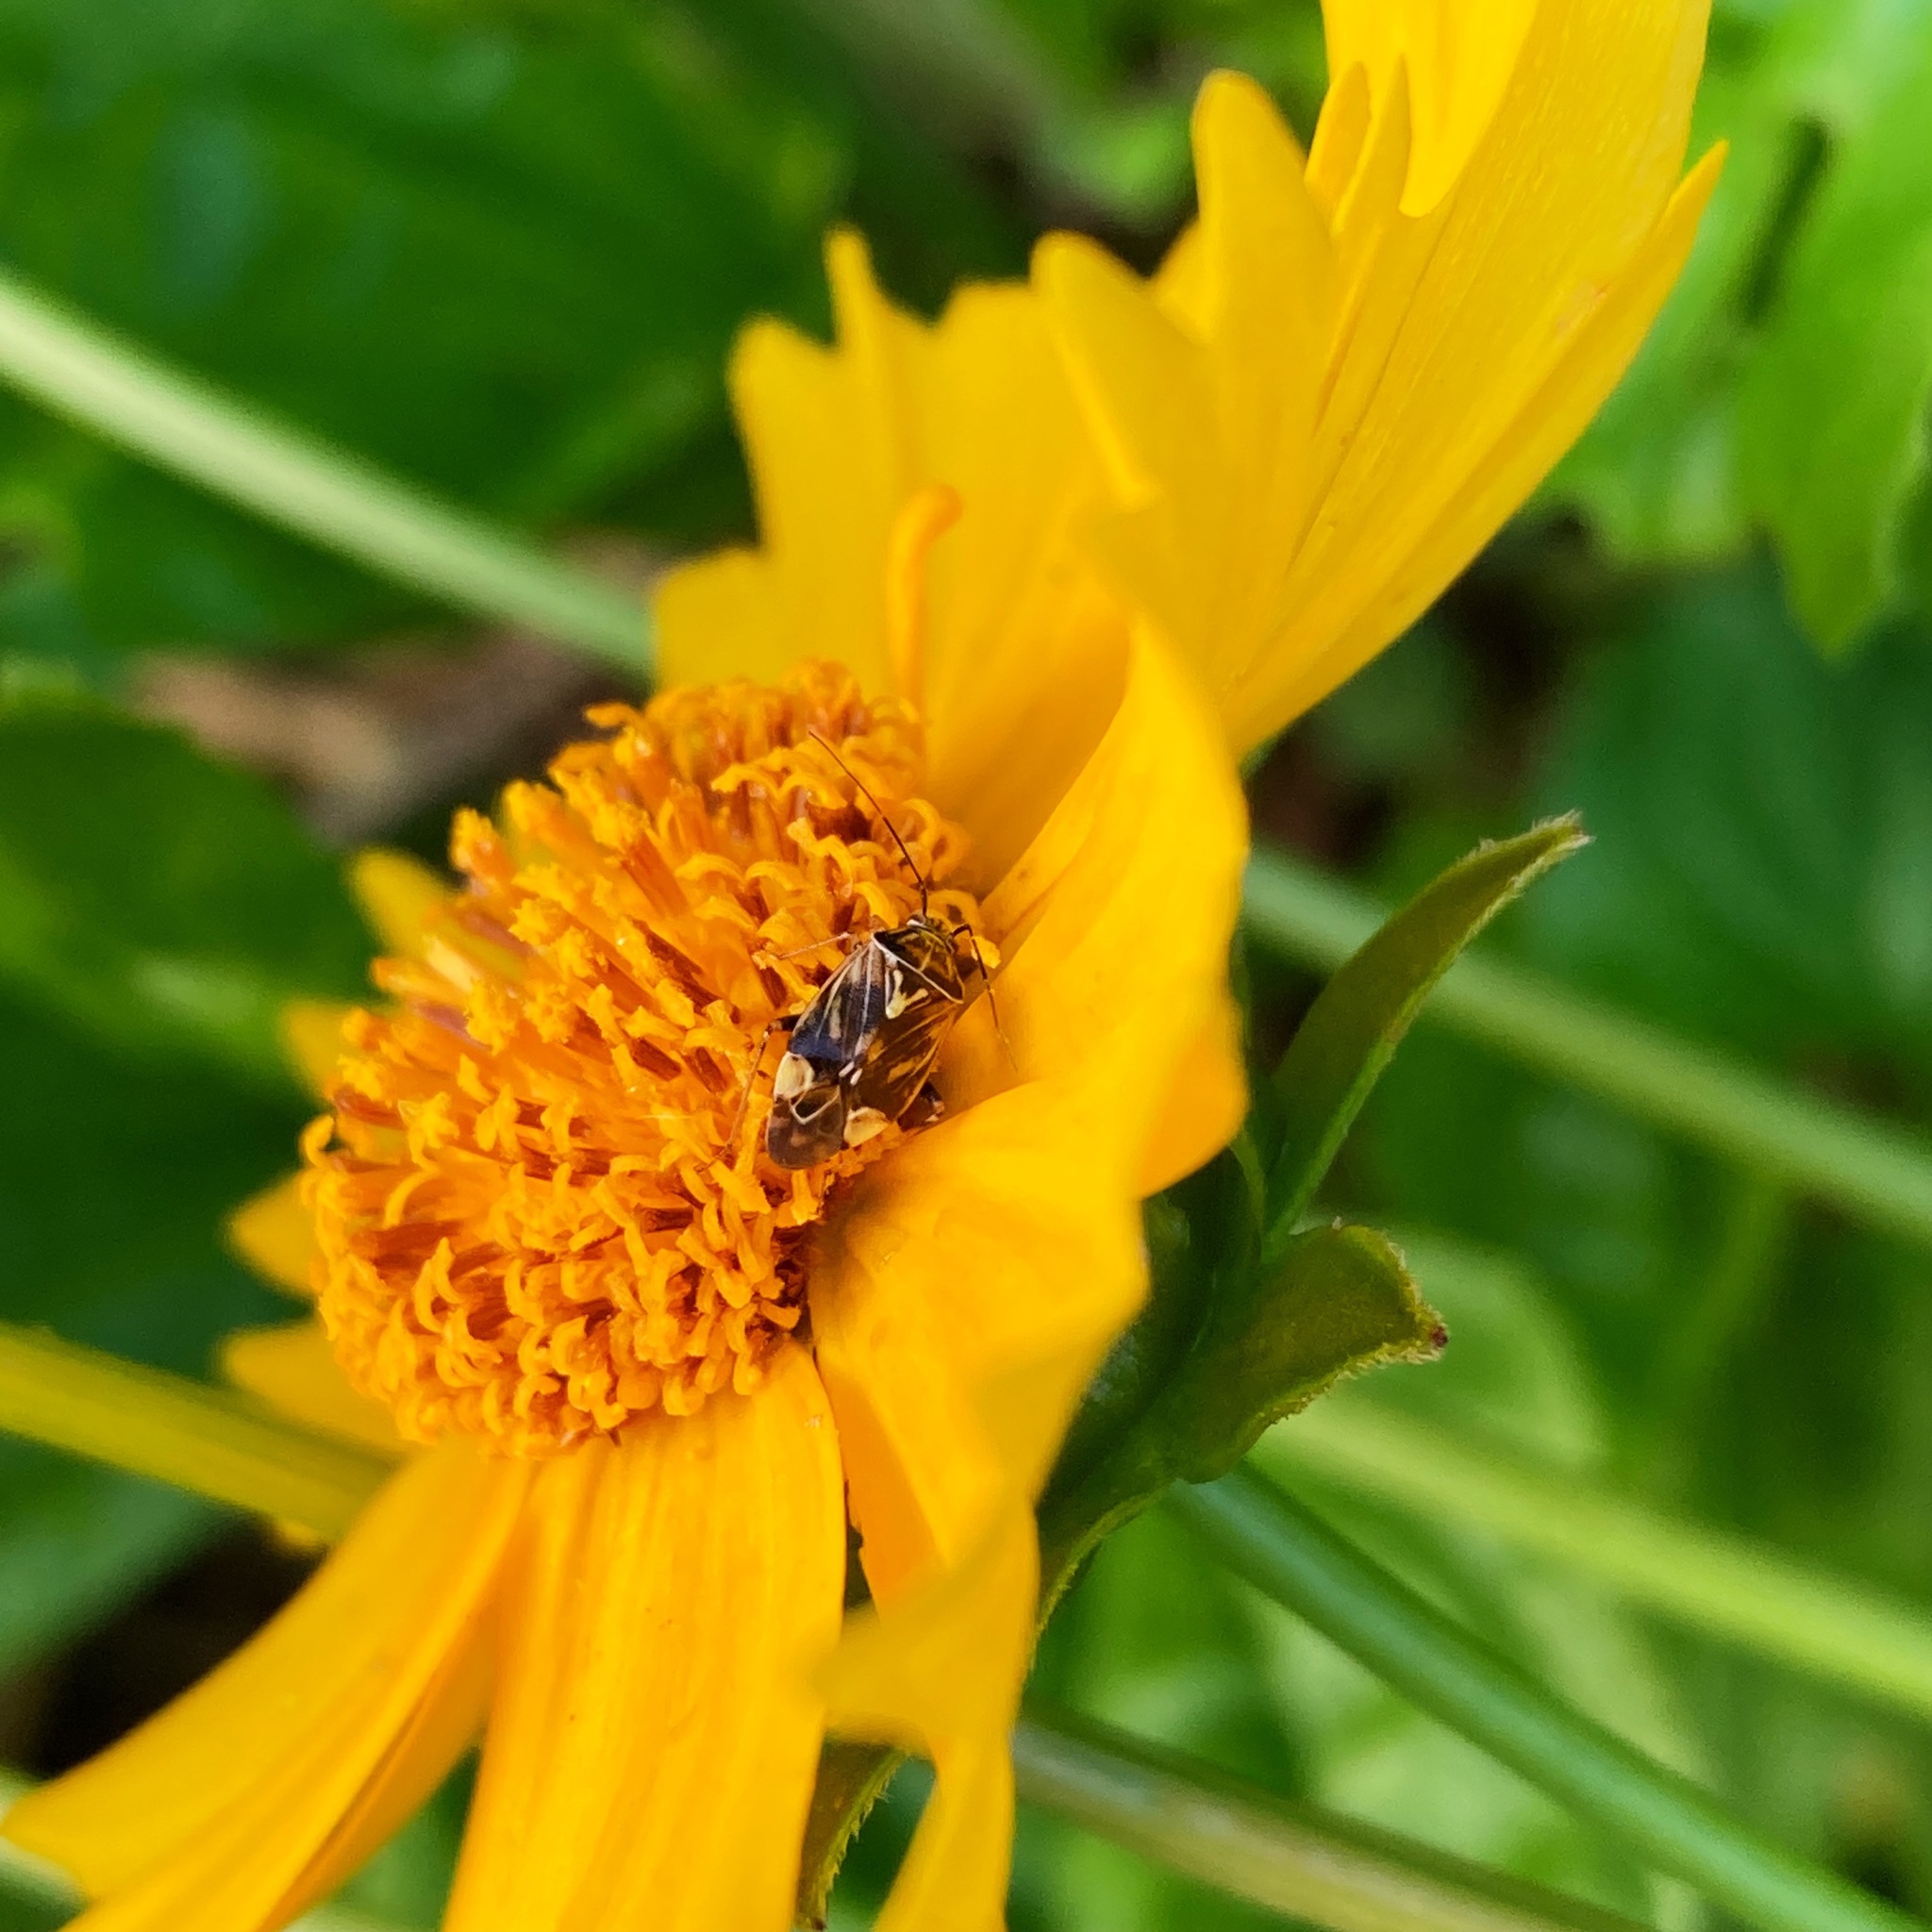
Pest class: lygus_bug